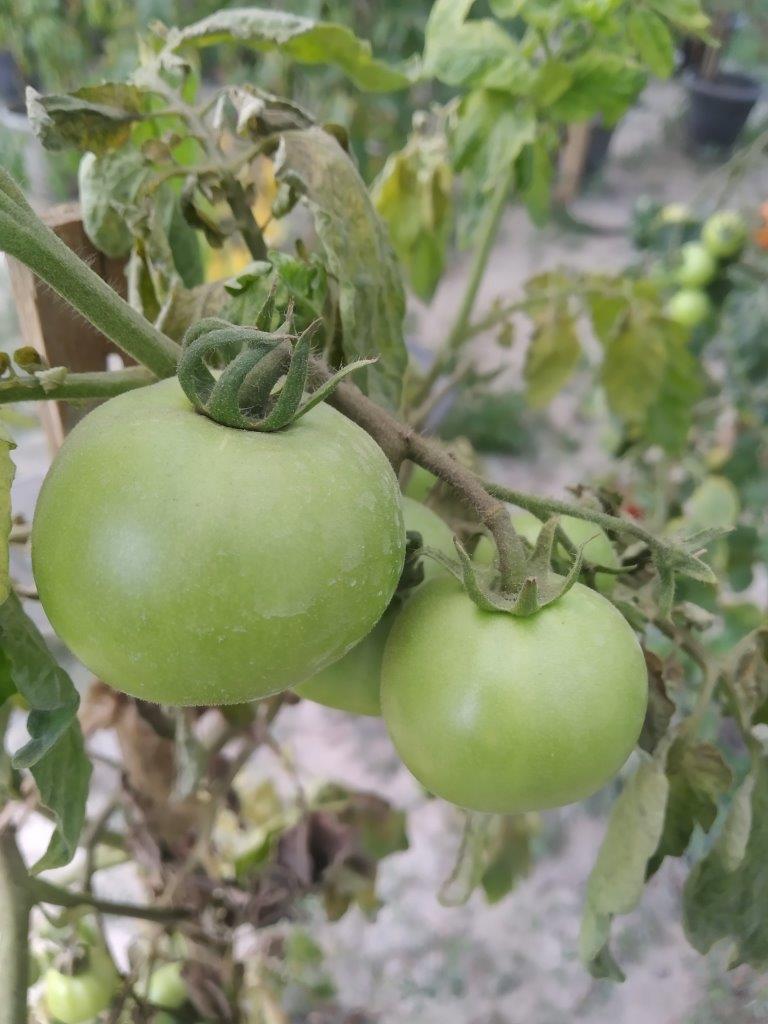
Maturity: Immature